Cottens, Fribourg

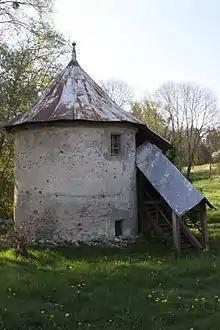
Grenier (Granary) in Cottons

The Grenier is listed as a Swiss heritage site of national significance.